Ibadan

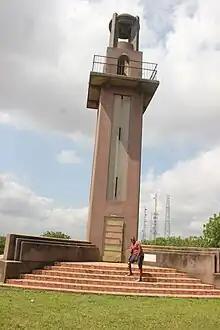
Bower Memorial Tower

Ibadan thus had initially begun as a military state and retained its martial character until the last decade of the 19th century. Between the 1860s and 1890s, the city-state became the center of an empire extending over much of northern and eastern Yorubaland. It was appropriately nicknamed "idi-Ibon" or "gun base", because of its unique military character.